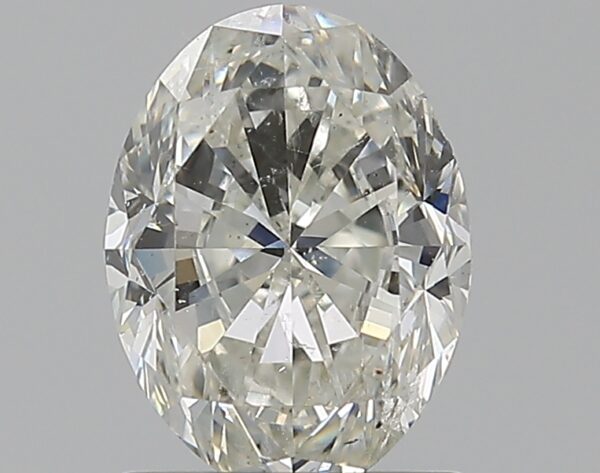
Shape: oval
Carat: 1.2
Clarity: SI2
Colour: I
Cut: VG
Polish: EX
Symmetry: EX
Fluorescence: F
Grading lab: GIA
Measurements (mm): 7.67 x 5.77 x 3.78